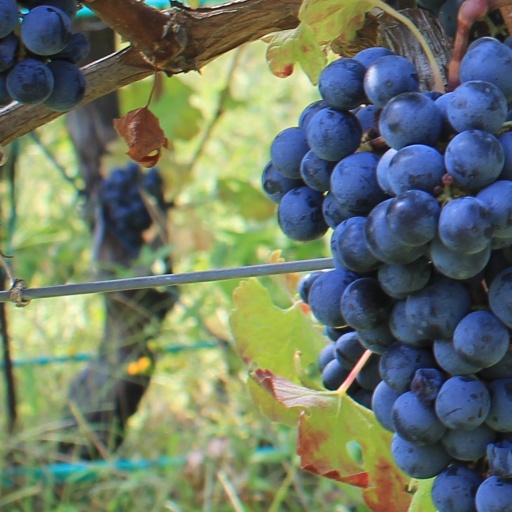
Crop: grape